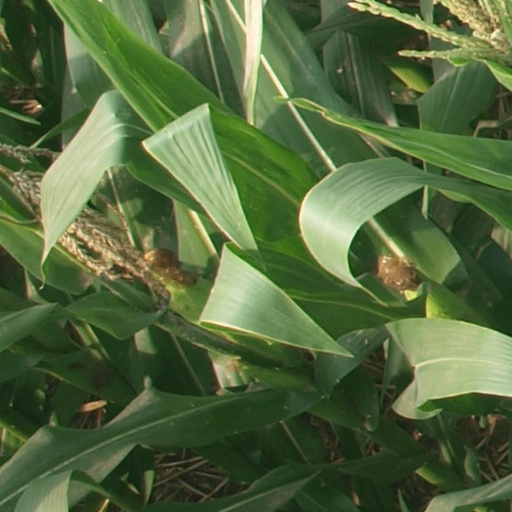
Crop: maize; corn